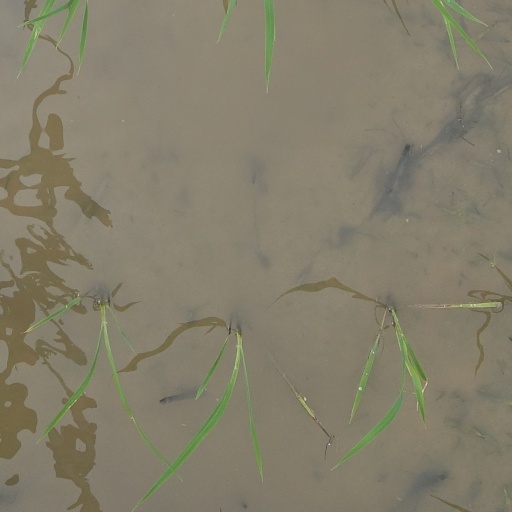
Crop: rice